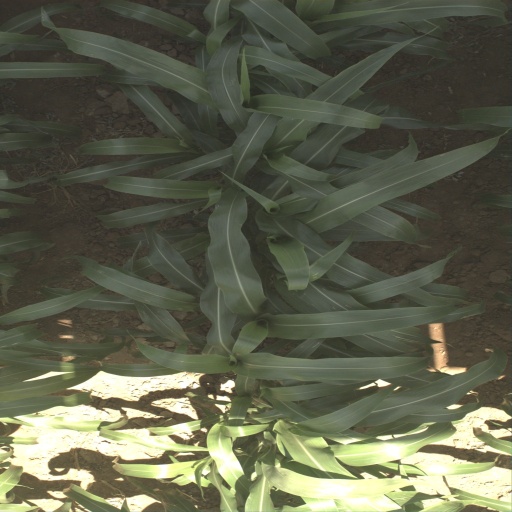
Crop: sorghum